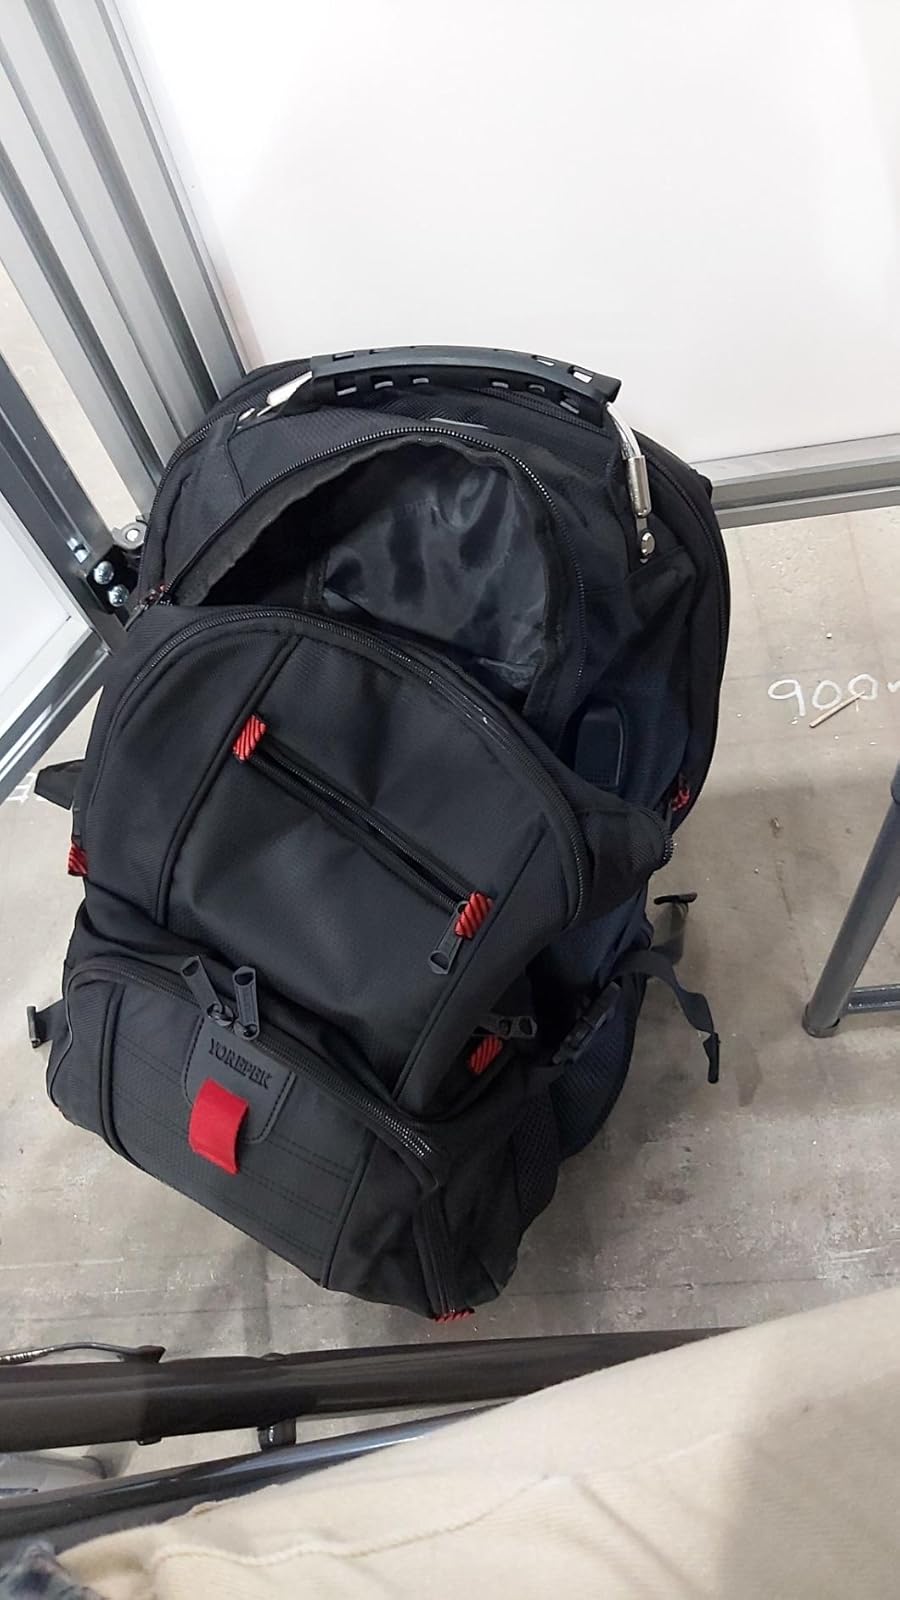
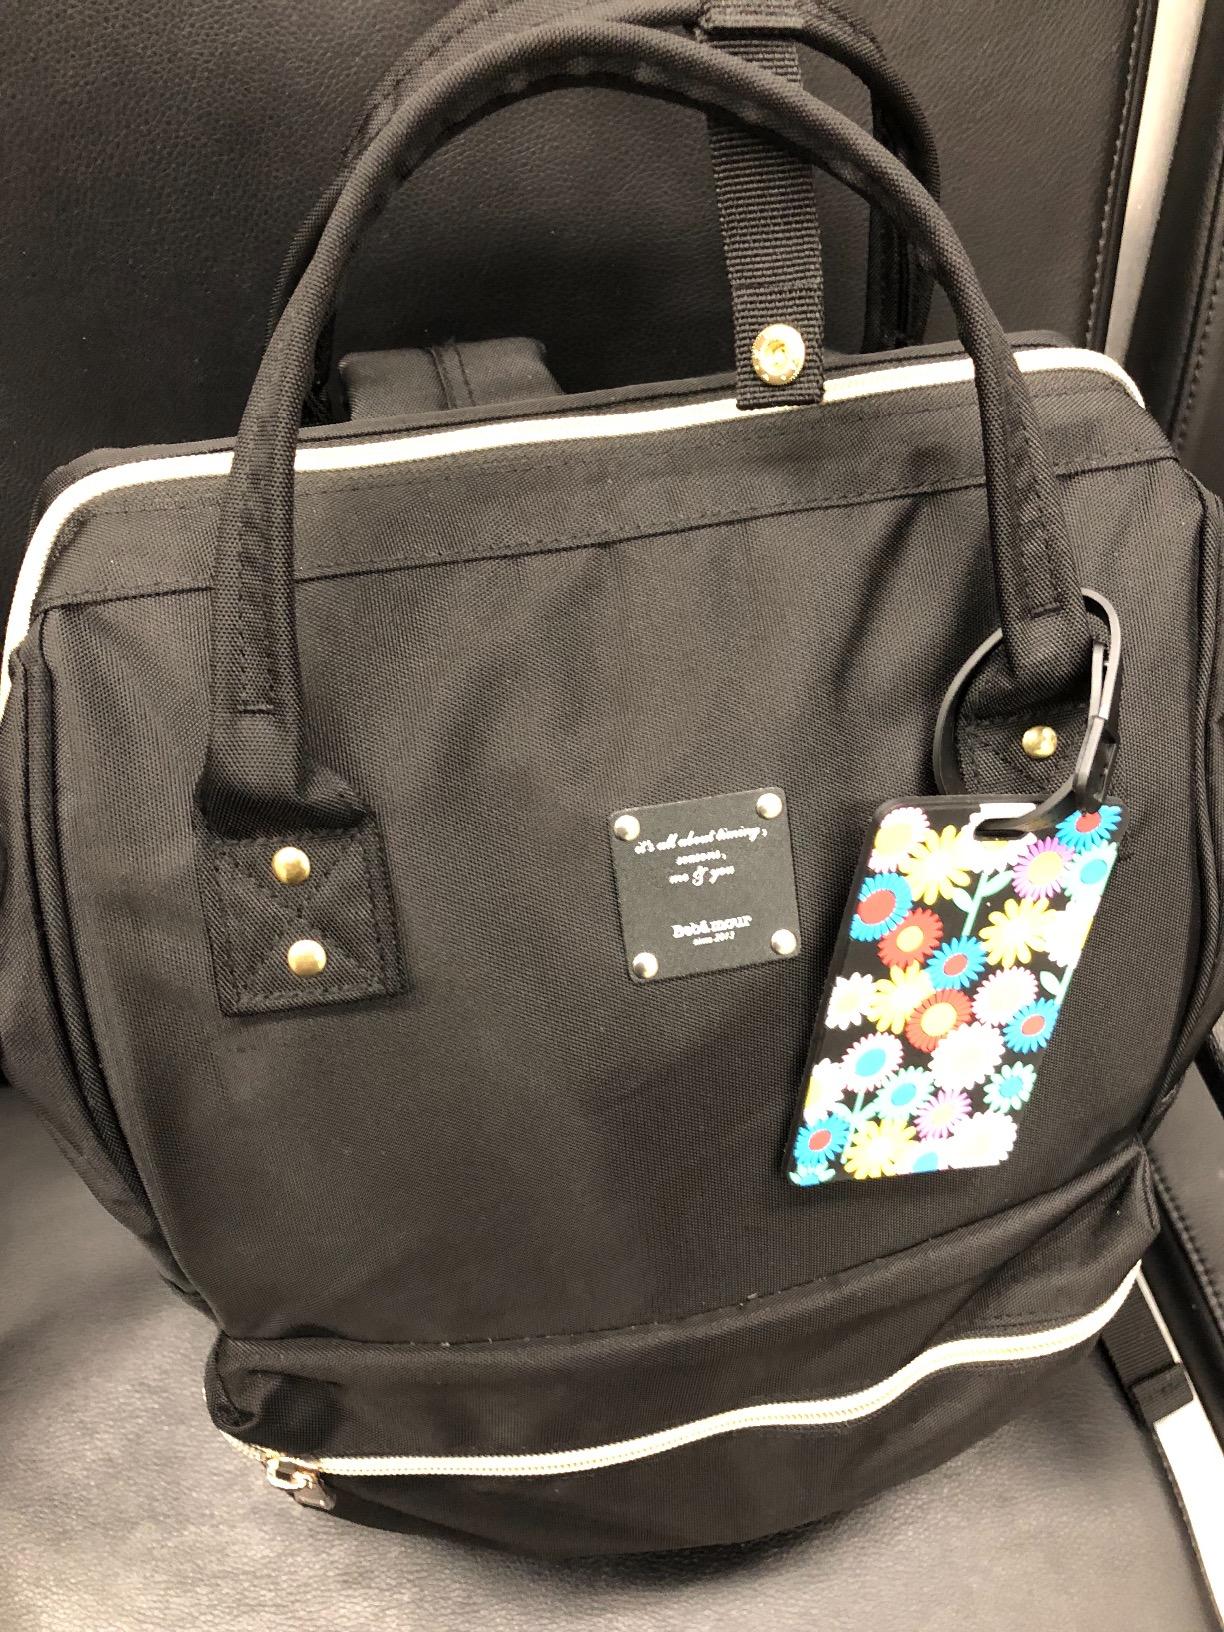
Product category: bag
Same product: no